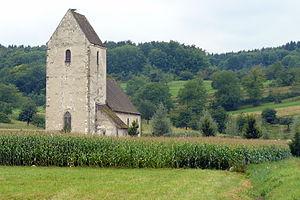
Eglise de Saint-Martin-des-Champs, Oltingue, Alsace, France
Oltingue est une commune française située dans le département du Haut-Rhin, en région Grand Est.
Le Sundgau est un territoire situé dans le Sud de la région Alsace plus connu sous l'appellation Sud-Alsace. Le nom Sundgau vient de l’alémanique et signifie « territoire du sud » expliquant l'écriture en vieux français Sundgow.